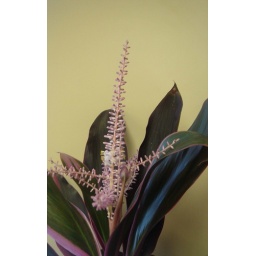
This plant has been in my classroom for 3 years and all of a sudden decided to bloom!